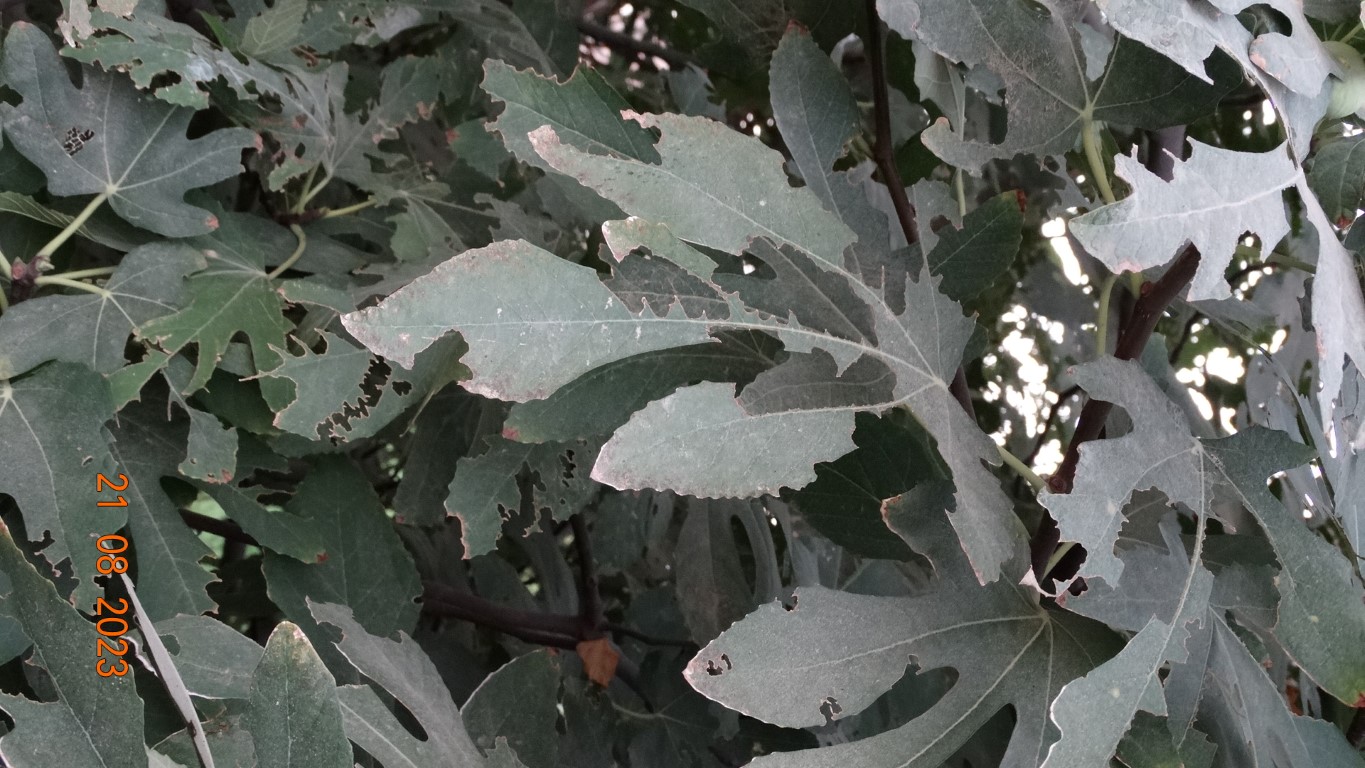
Label: infected